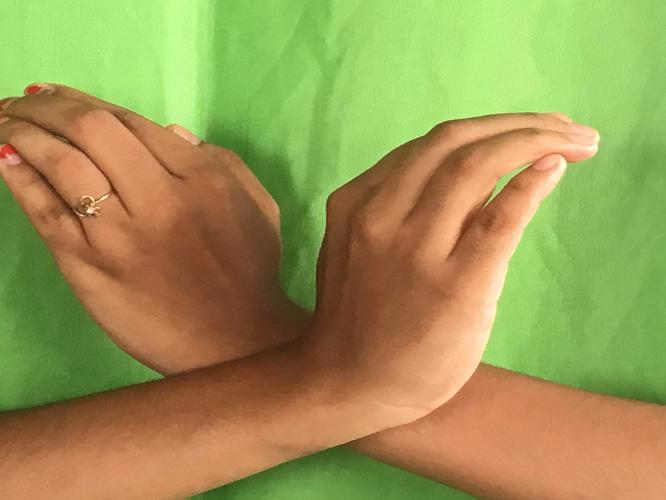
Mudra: Nagabandha
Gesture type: double_hand